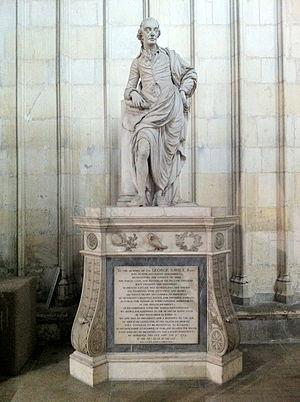
Sir George Savile, 8ᵉ baronnet de Thornhill FRS, était un homme politique anglais qui siégea à la Chambre des communes de 1759 à 1783.